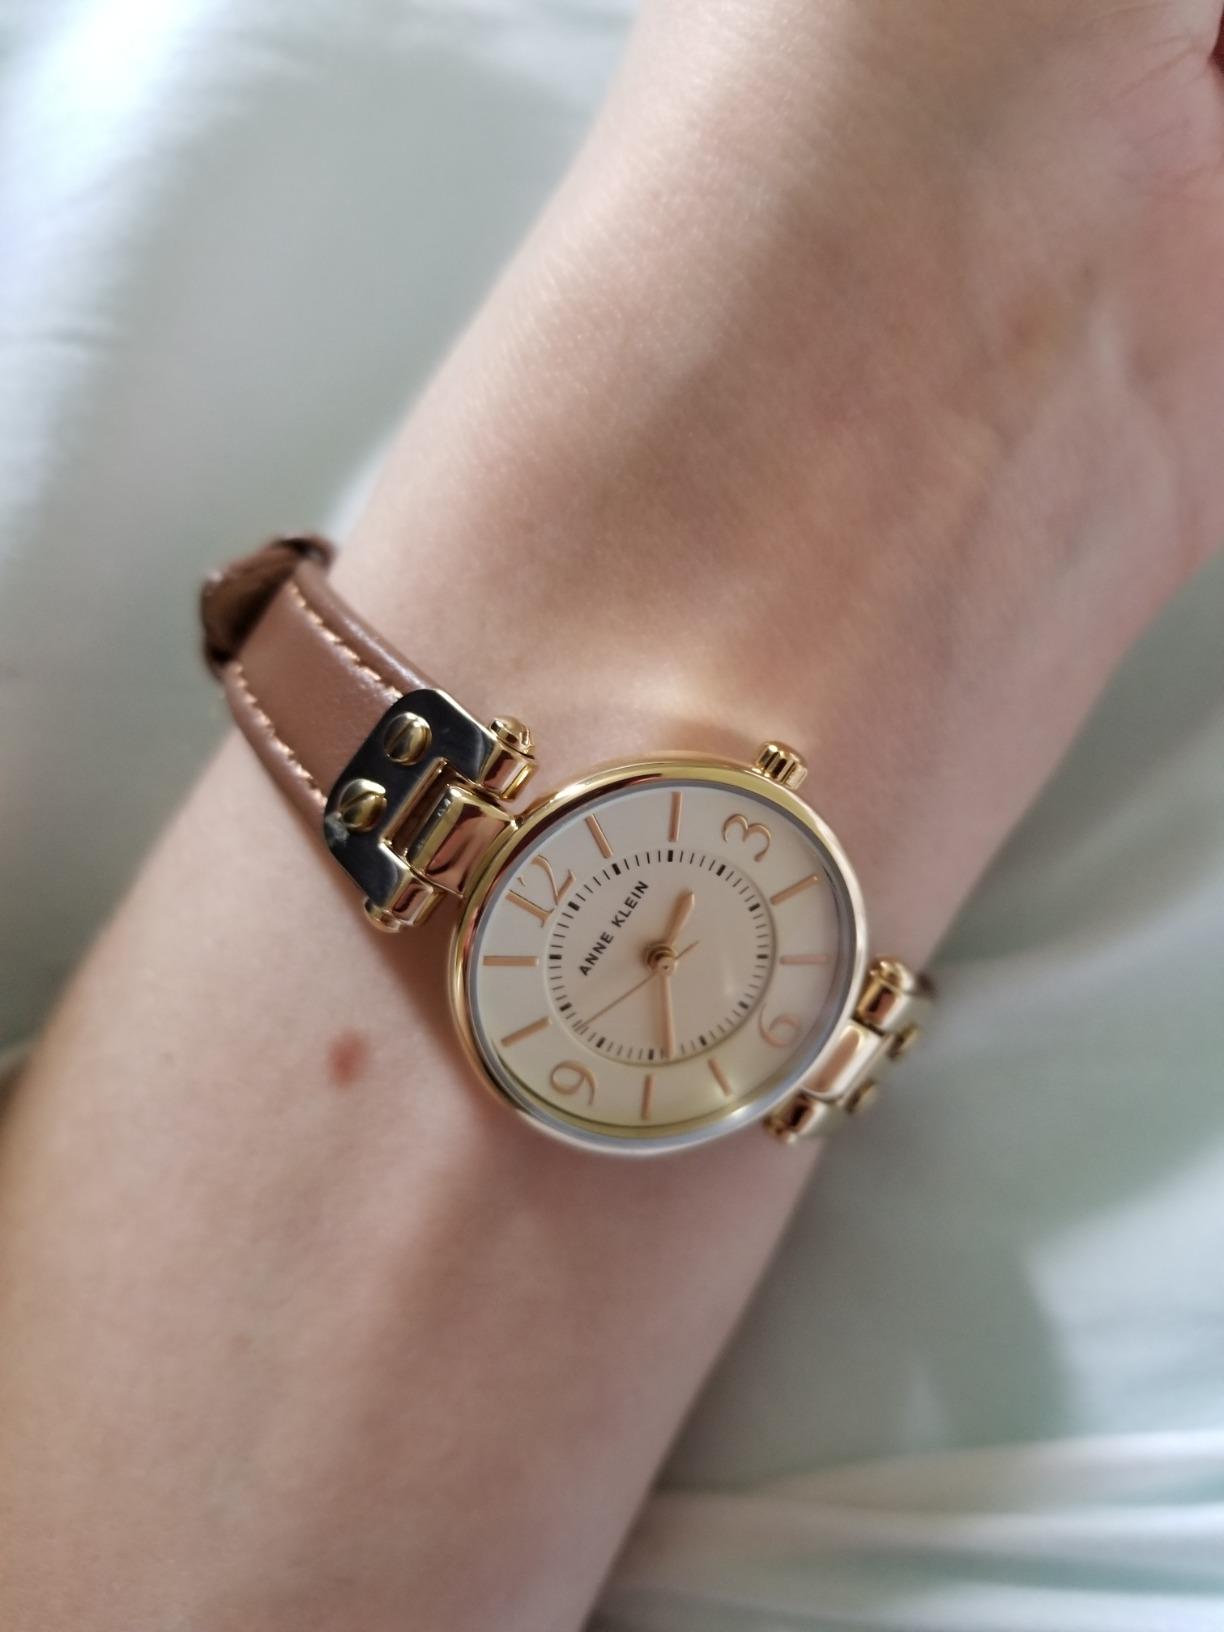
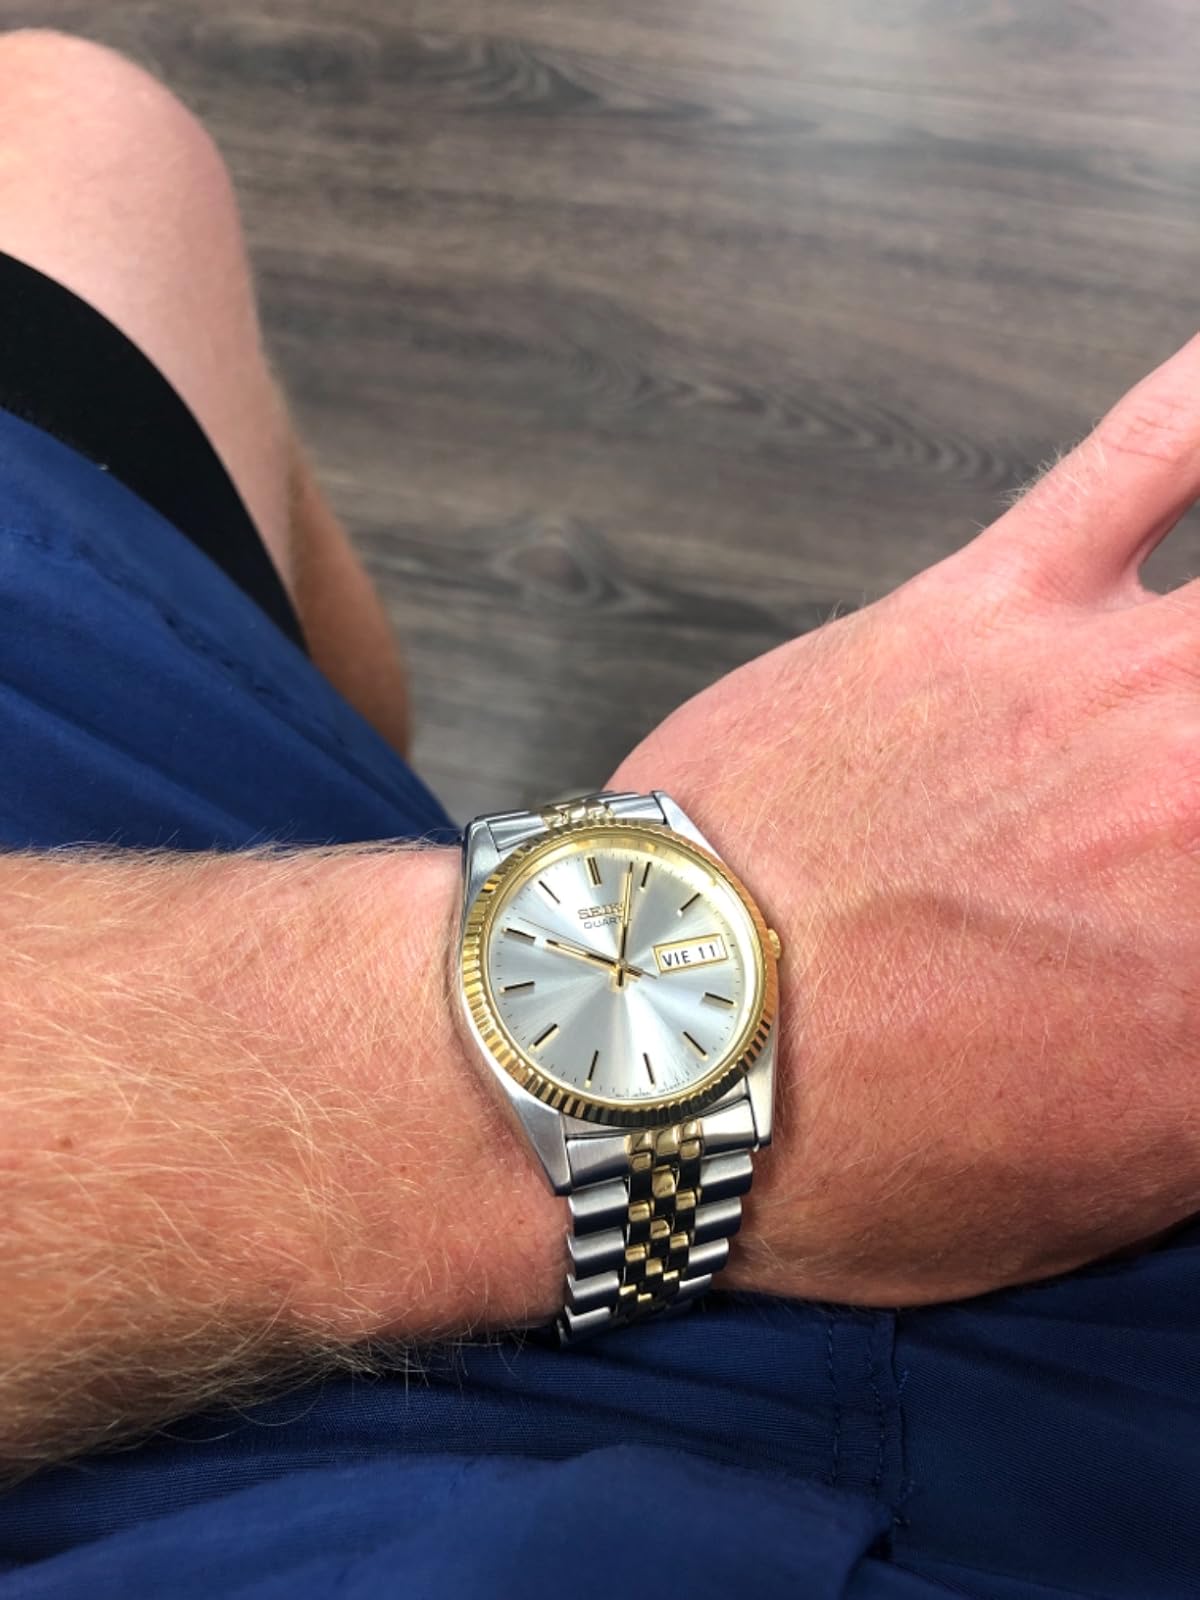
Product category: accessories_watch
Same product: no